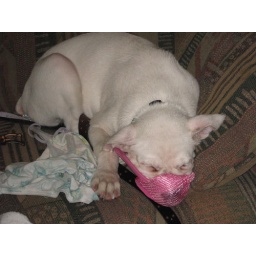
hank sleeping in a hat